Hall of Mirrors

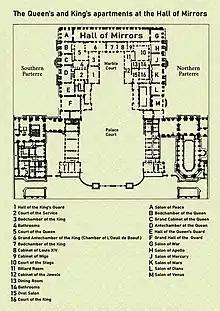
The royal apartments adjacent to the Hall of Mirrors

In 1623, King Louis XIII ordered the construction of a modest two-story hunting lodge at Versailles, which he soon enlarged to a château from 1631 to 1634. His son Louis XIV declared the site his future permanent residence in 1661 and ordered the transformation into an extensive residence in several stages and on a grandiose scale. The palace was to provide ideal settings for rest and retreat but it also had to attain a new quality of representation as the future seat of Europe's greatest absolutist royal court and government of supreme authority, residence of choice for the aristocratic society and arena for elaborate state festivals and ceremonies, Europe's centre of culture, art and entertainment. During the early expansion phase Louis Le Vau added the Forecourt (1662) and the "Le Vau Envelope" (1668 to 1670), encased the old château and added two new wings in the north and south. The new wings towered over the original western building by the garden. The space in between was a terrace supported by arcades. The buildings of the "Le Vau Envelope" included the king's apartments in the north and the queen's apartments in the south.